Yen Chow Street Hawker Bazaar

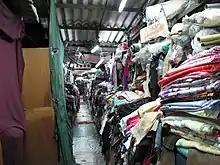
Yen Chow Street Hawker Bazaar 2012

The Yen Chow Street Hawker Bazaar, also known as Pang Jai, is a covered market located at the intersection of Yen Chow Street and Lai Chi Kok Road in Sham Shui Po, Hong Kong. The market is known for selling fabrics, textiles, and other fashion-related paraphernalia. The market has been popular with craft enthusiasts, design students, and professionals in the fashion industry for decades.